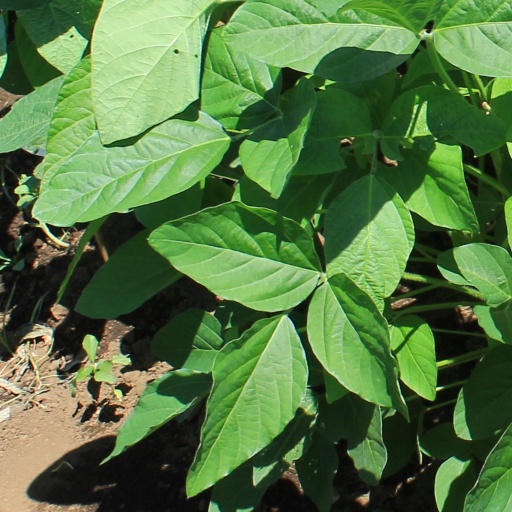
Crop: soybean